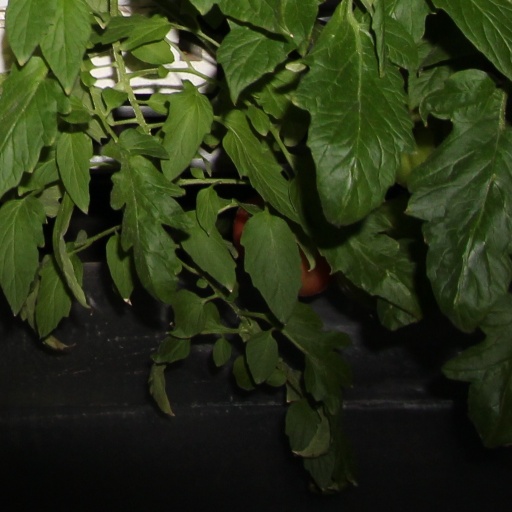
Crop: tomato